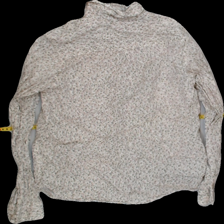
View: back
Type: Shirt
Category: Ladies
Brand: KappAhl
Colors: Purple, Green, White
Material: 100%cotton
Pattern: Floral print
Size: XS
Trend: No trend
Stains: No
Price range: <50
Recommended usage: Export